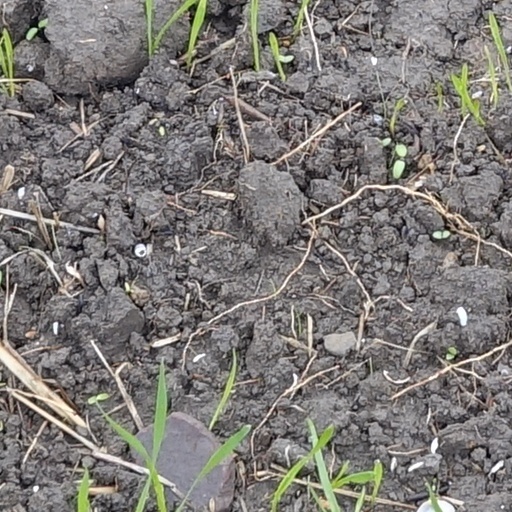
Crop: wheat